Magna Vista High School (Virginia)

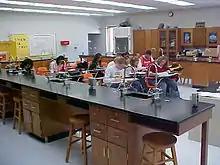
Chemistry Lab

Magna Vista High School is fully accredited by the Commonwealth of Virginia based on the 2010-2011 results of the Virginia Standards of Learning tests. The school has met federal standards for Adequate Yearly Progress (AYP) as required by the No Child Left Behind Act of 2001.